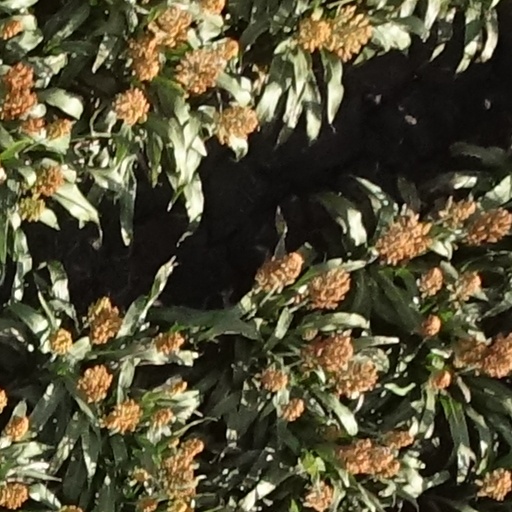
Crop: sorghum